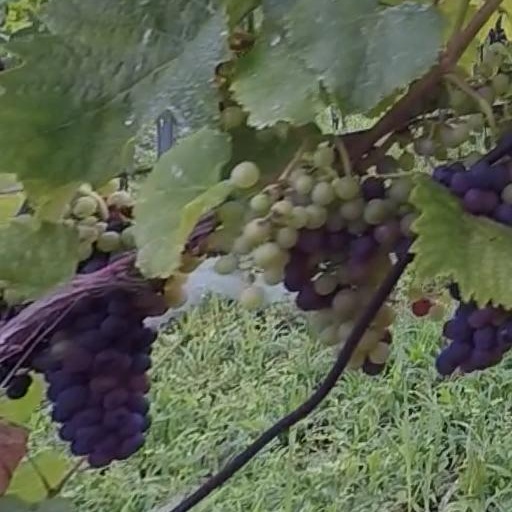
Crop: grape